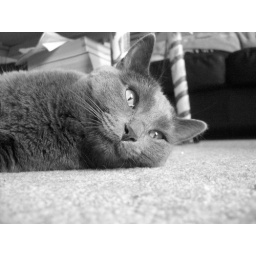
A mix of cat pictures taken over the last couple of days. Loki, my gray cat just lying low